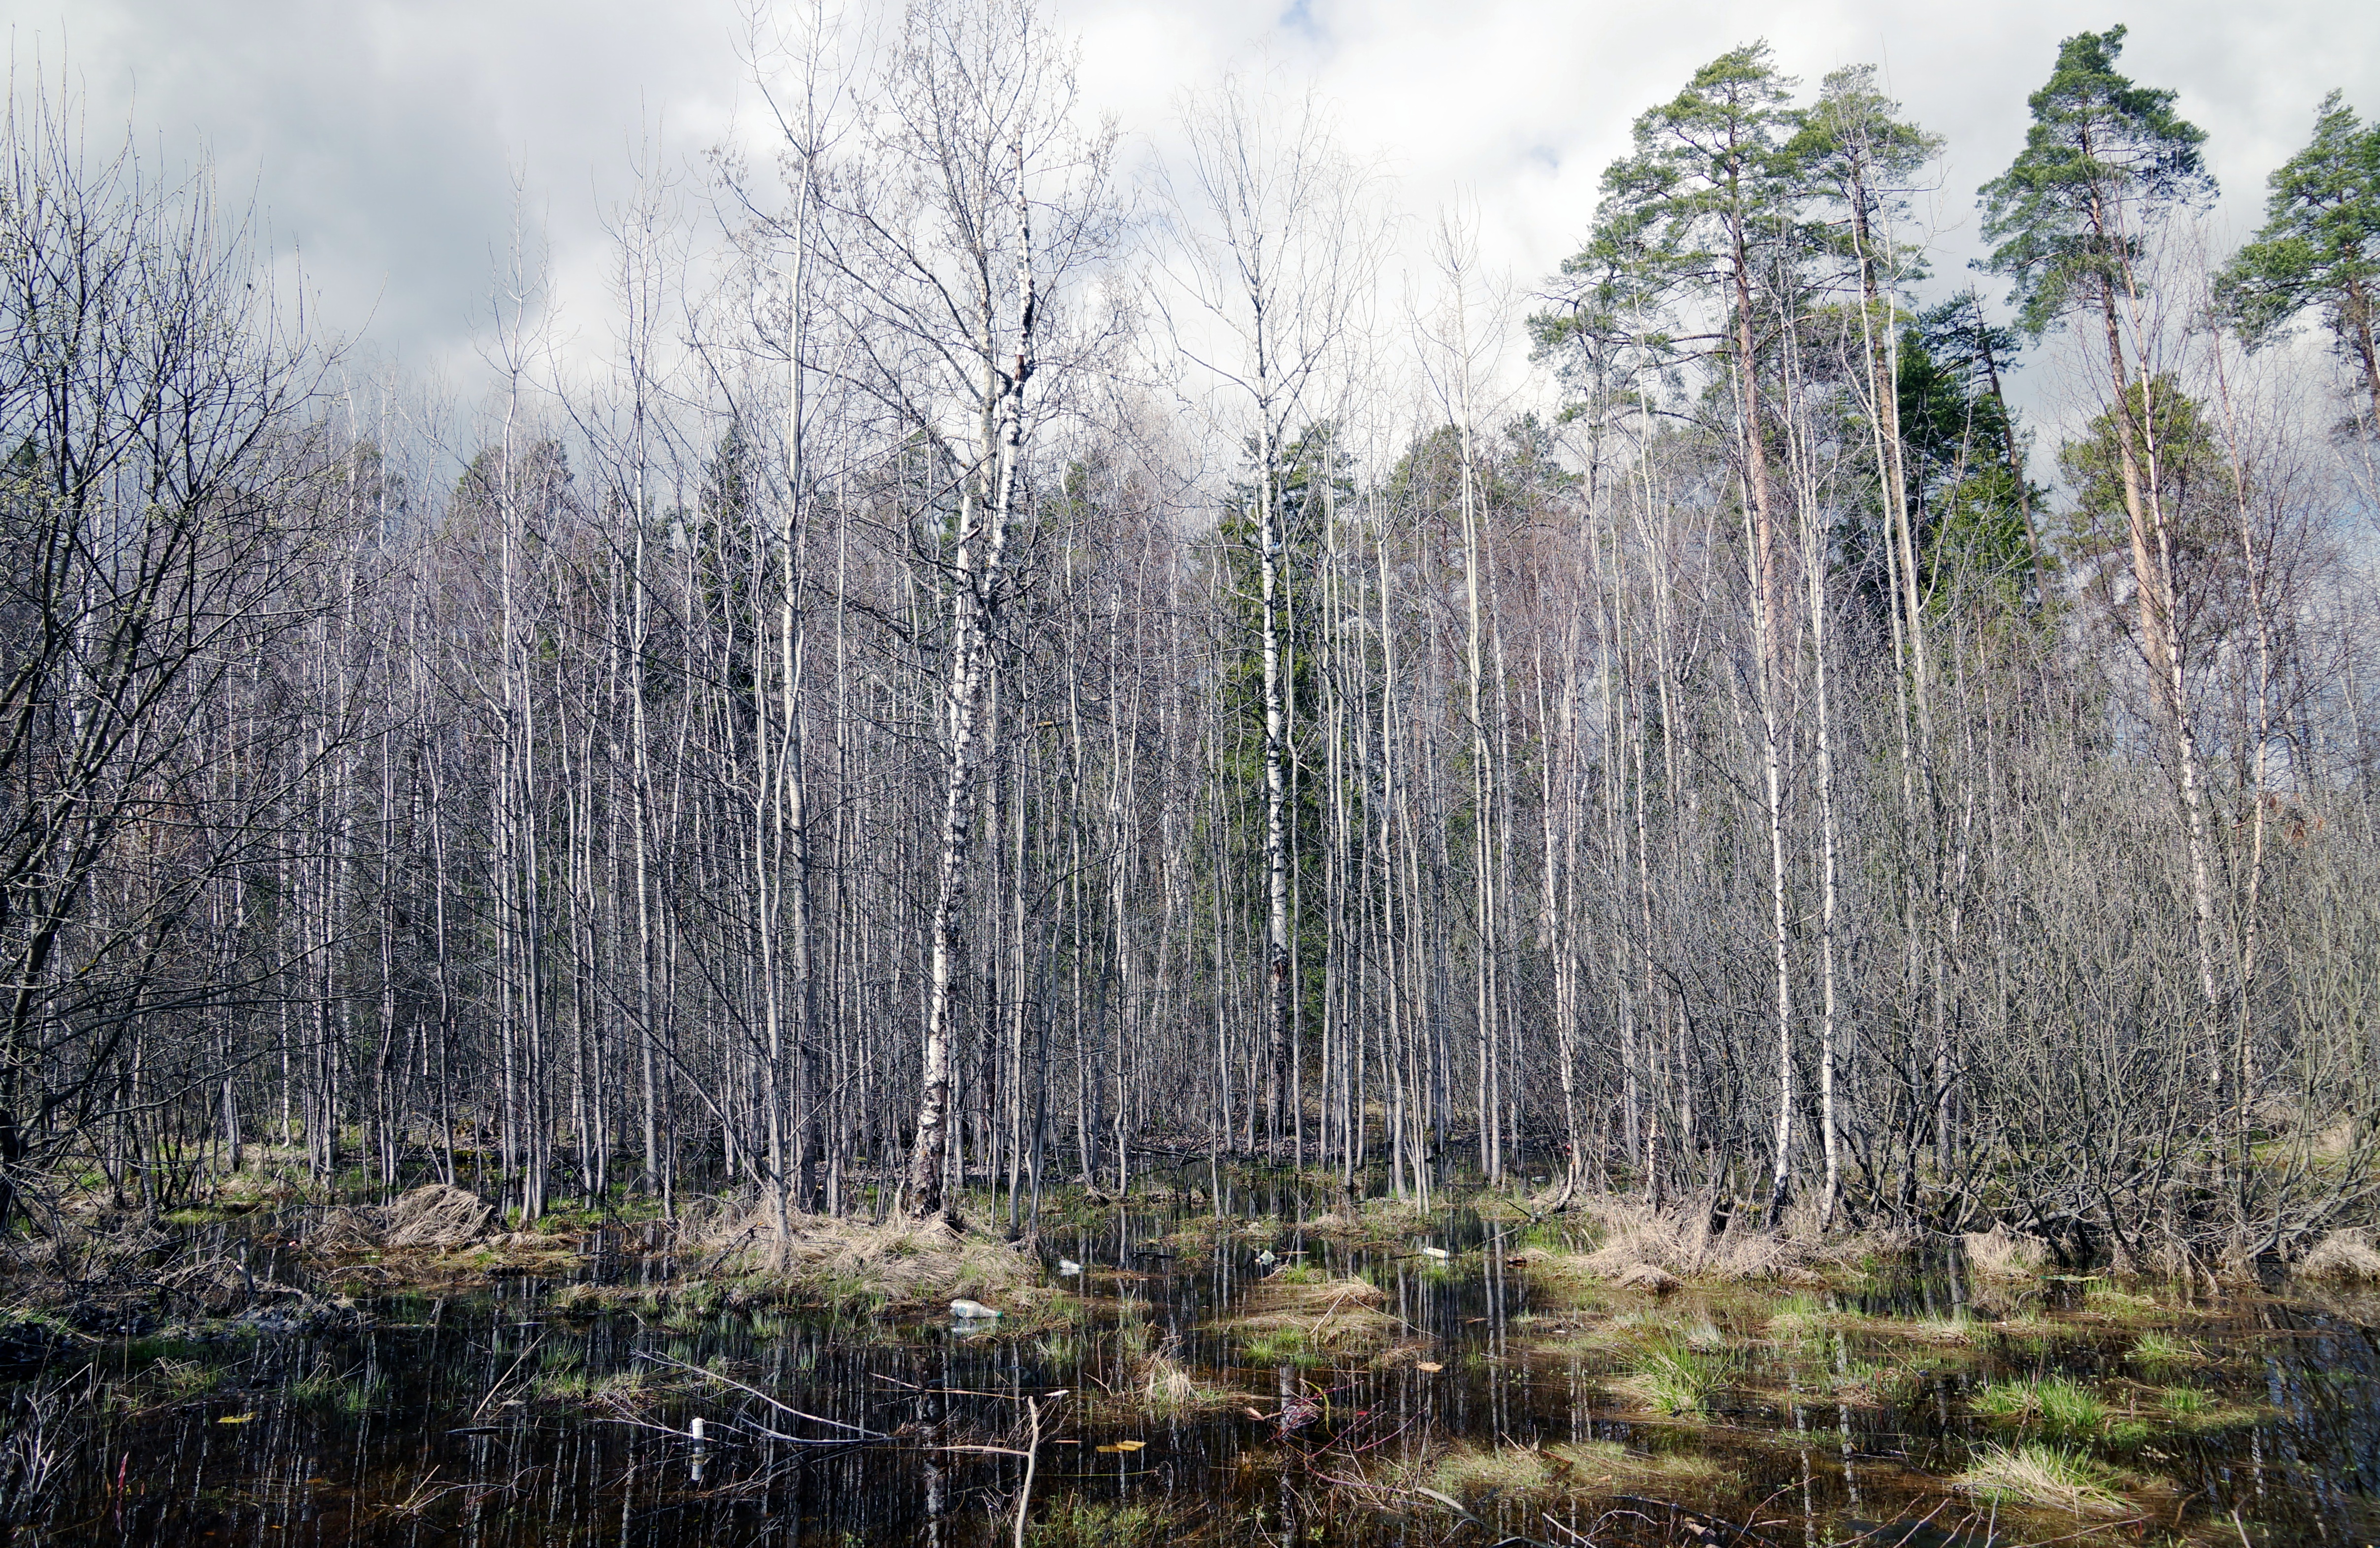
landscape, tree, nature, forest, swamp, wilderness, mountain, winter, plant, mist, birch, autumn, season, wetland, woodland, habitat, ecosystem, autumn day, biome, natural environment, atmospheric phenomenon, woody plant, temperate coniferous forest